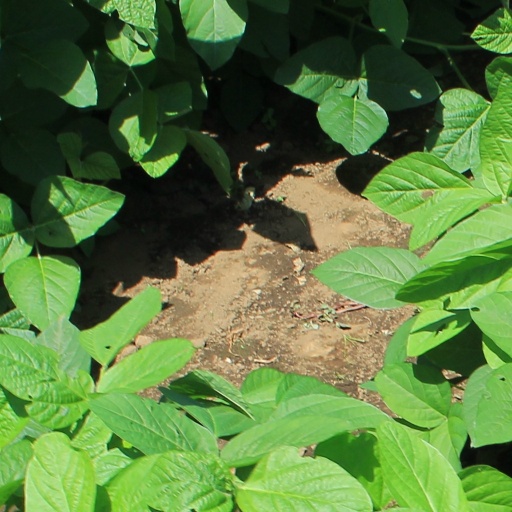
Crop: soybean